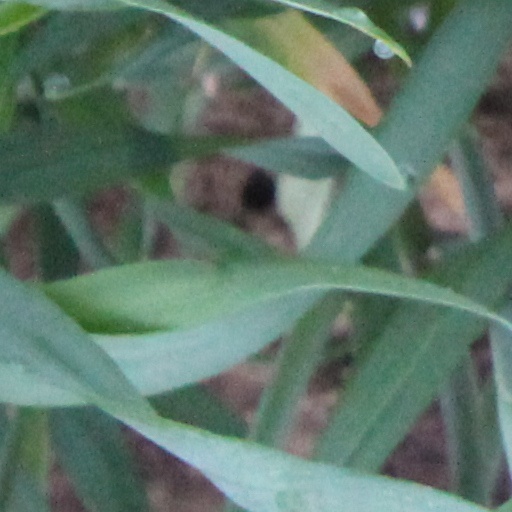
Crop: wheat